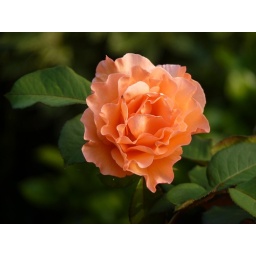
An orange rose in my backyard. So beautiful.